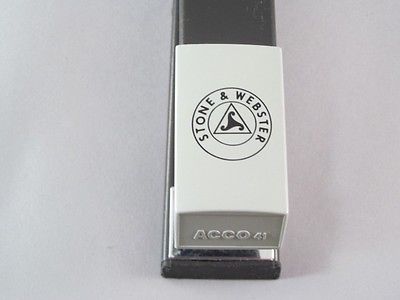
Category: stapler